Charles Wharton Stork

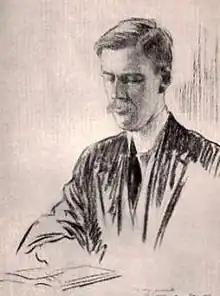
Stork, circa 1930

Charles Wharton Stork (12 February 1881 – 22 May 1971) was an American literary author, poet, and translator.